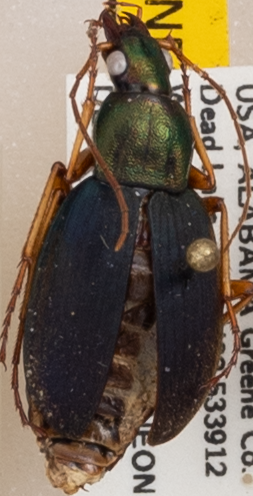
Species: Chlaenius aestivus
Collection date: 2021-06-01
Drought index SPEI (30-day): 0.18
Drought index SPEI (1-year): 0.662
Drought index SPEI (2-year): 2.09